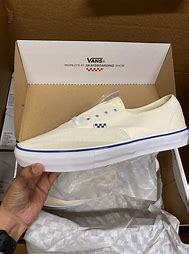
Brand: Vans
Model: Skate